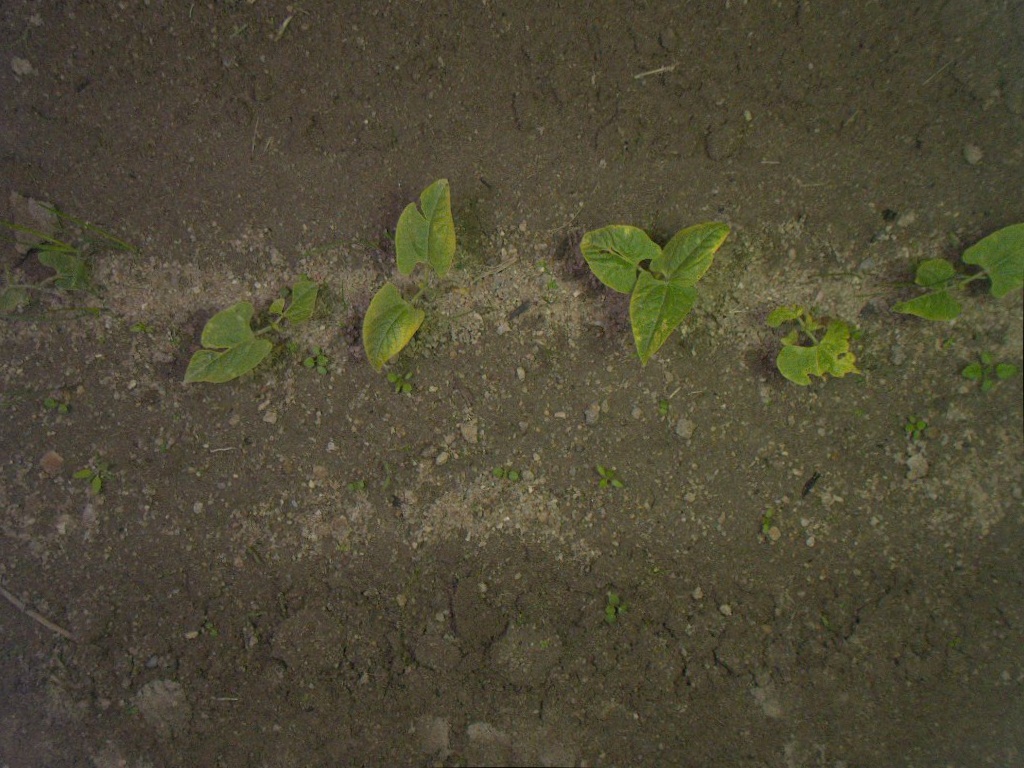
Crop: bean
Objects: stem_bean, stem_bean, stem_bean, stem_bean, stem_bean, bean, bean, bean, bean, bean, bean, stem_bean